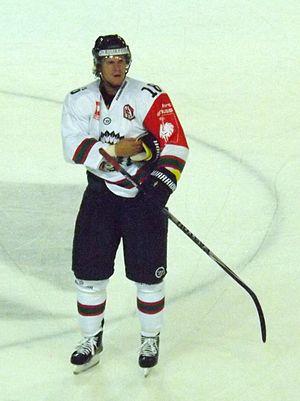
Joueur de hockey sur glace Frölunda Indians, CHL 2014